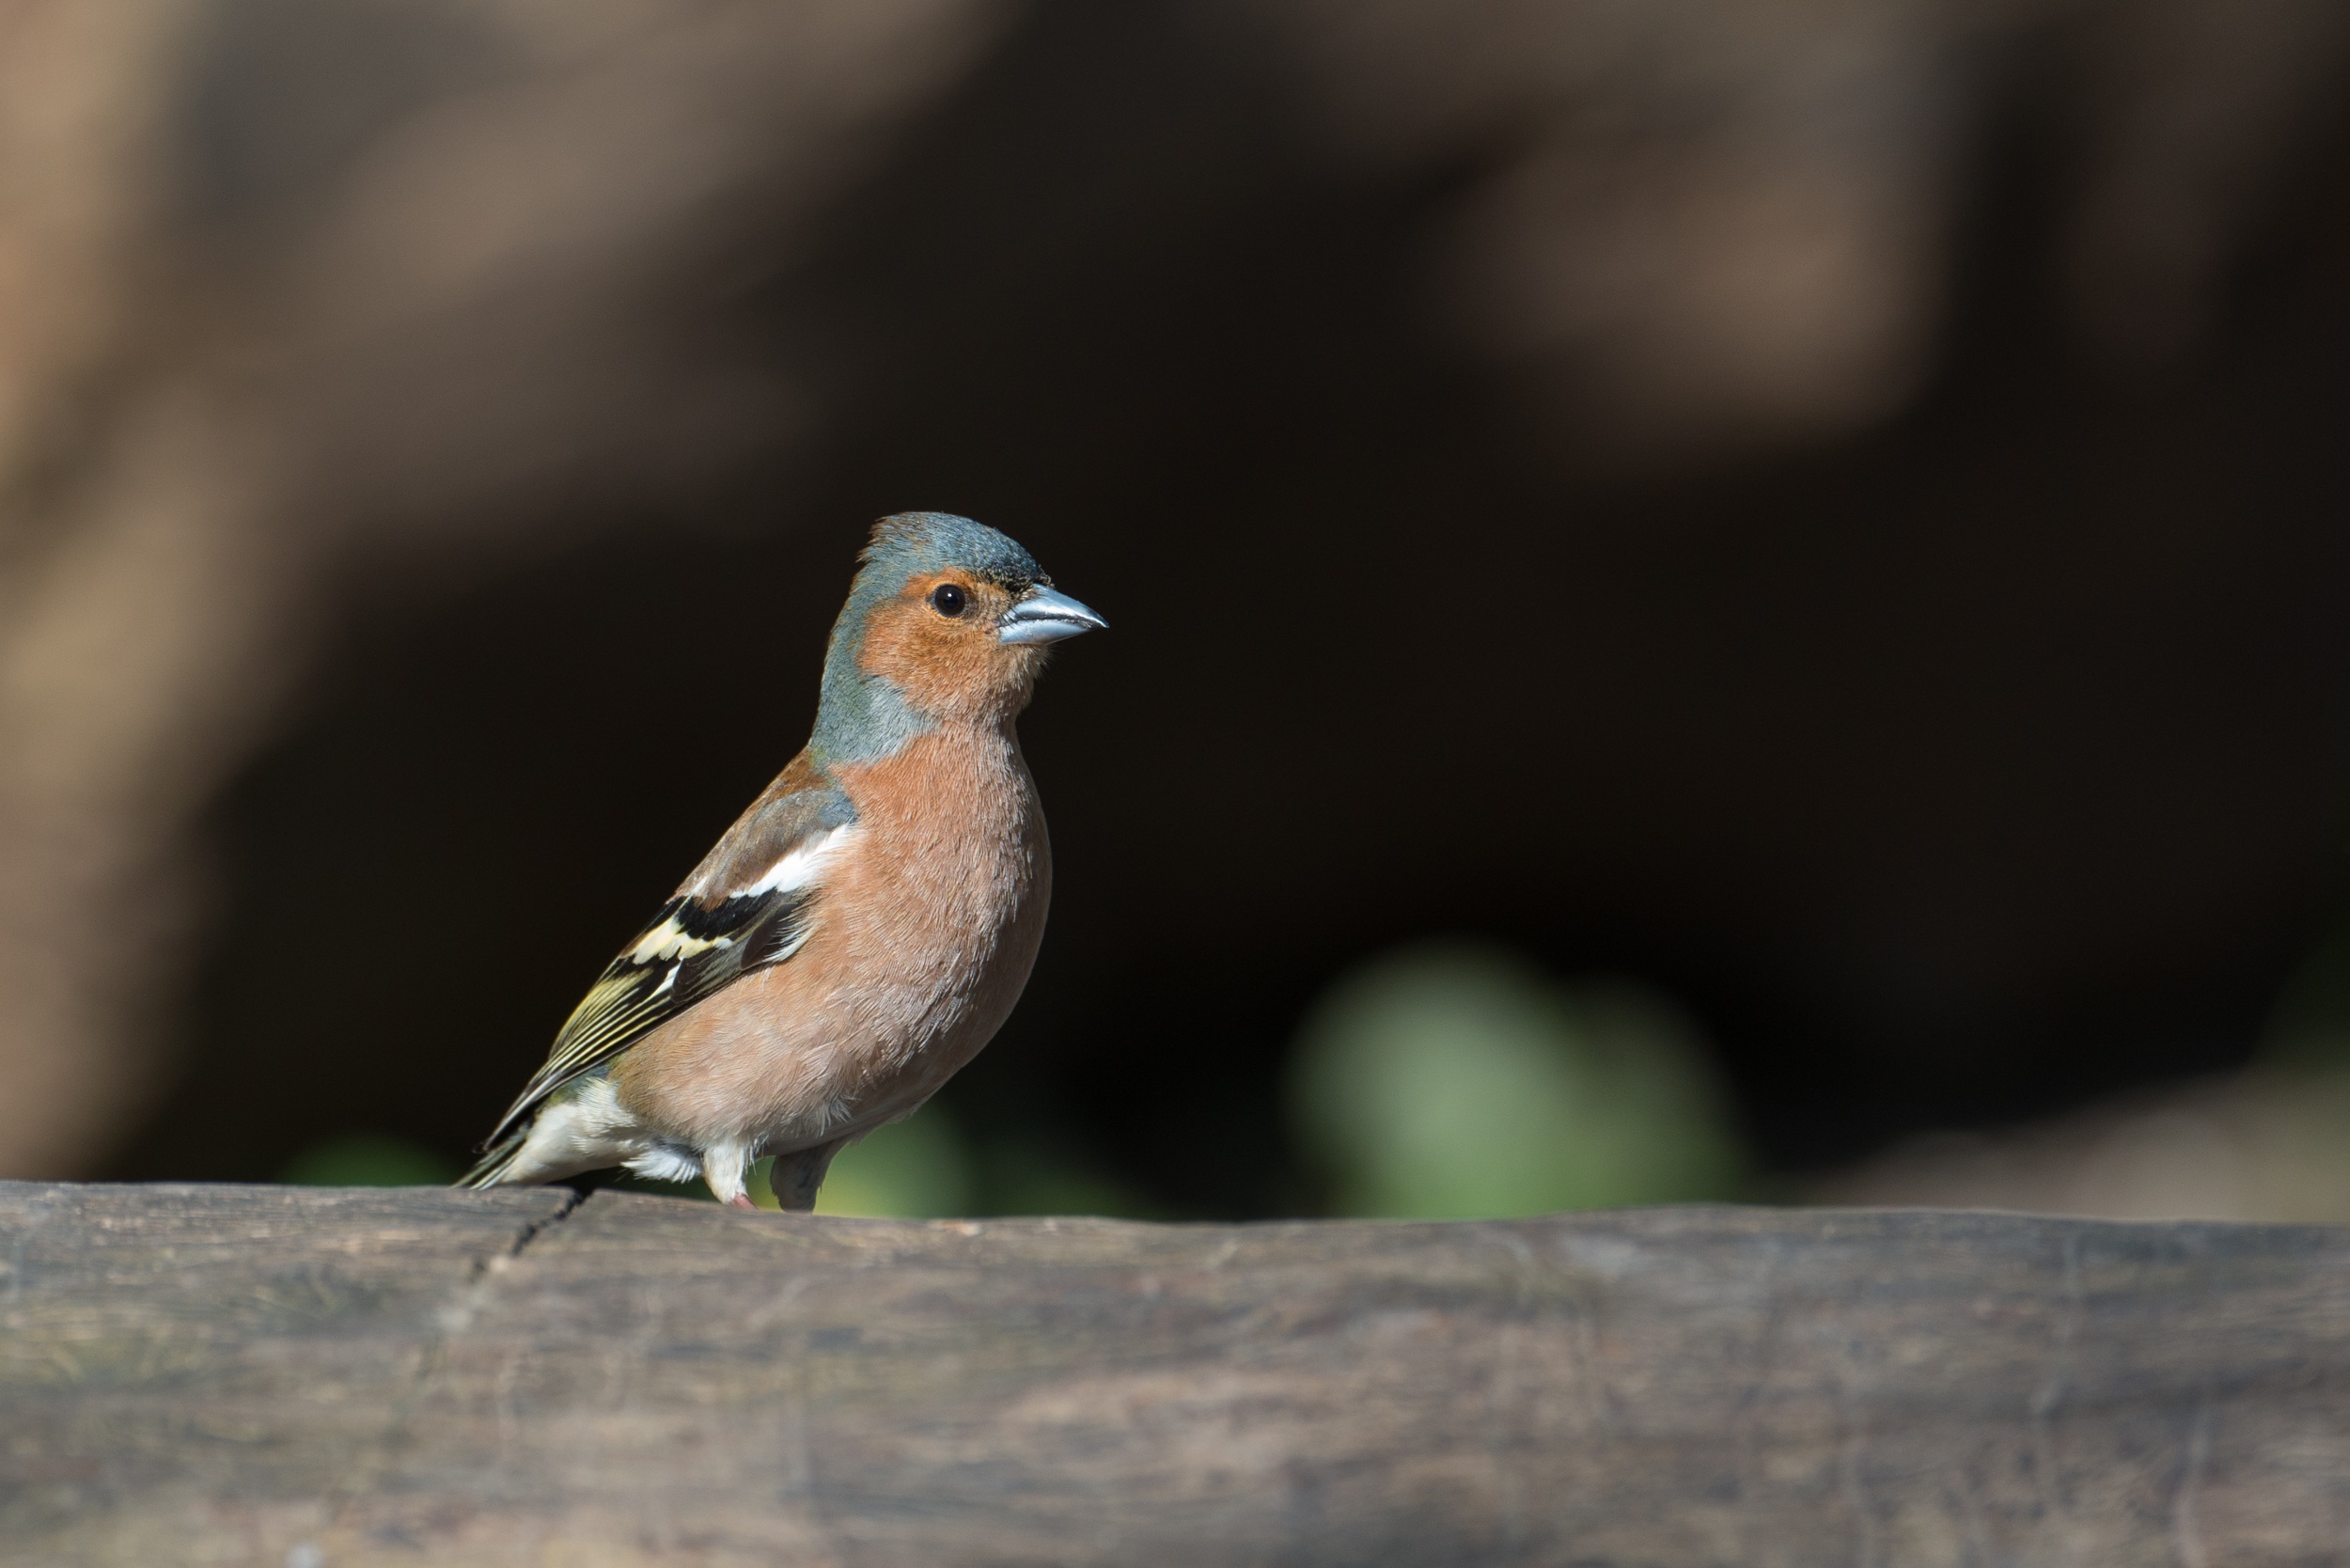
nature, branch, bird, animal, male, wildlife, beak, colorful, robin, fauna, plumage, close up, songbird, vertebrate, finch, wildlife photography, chaffinch, fringilla coelebs, old world flycatcher, perching bird, emberizidae, european robin